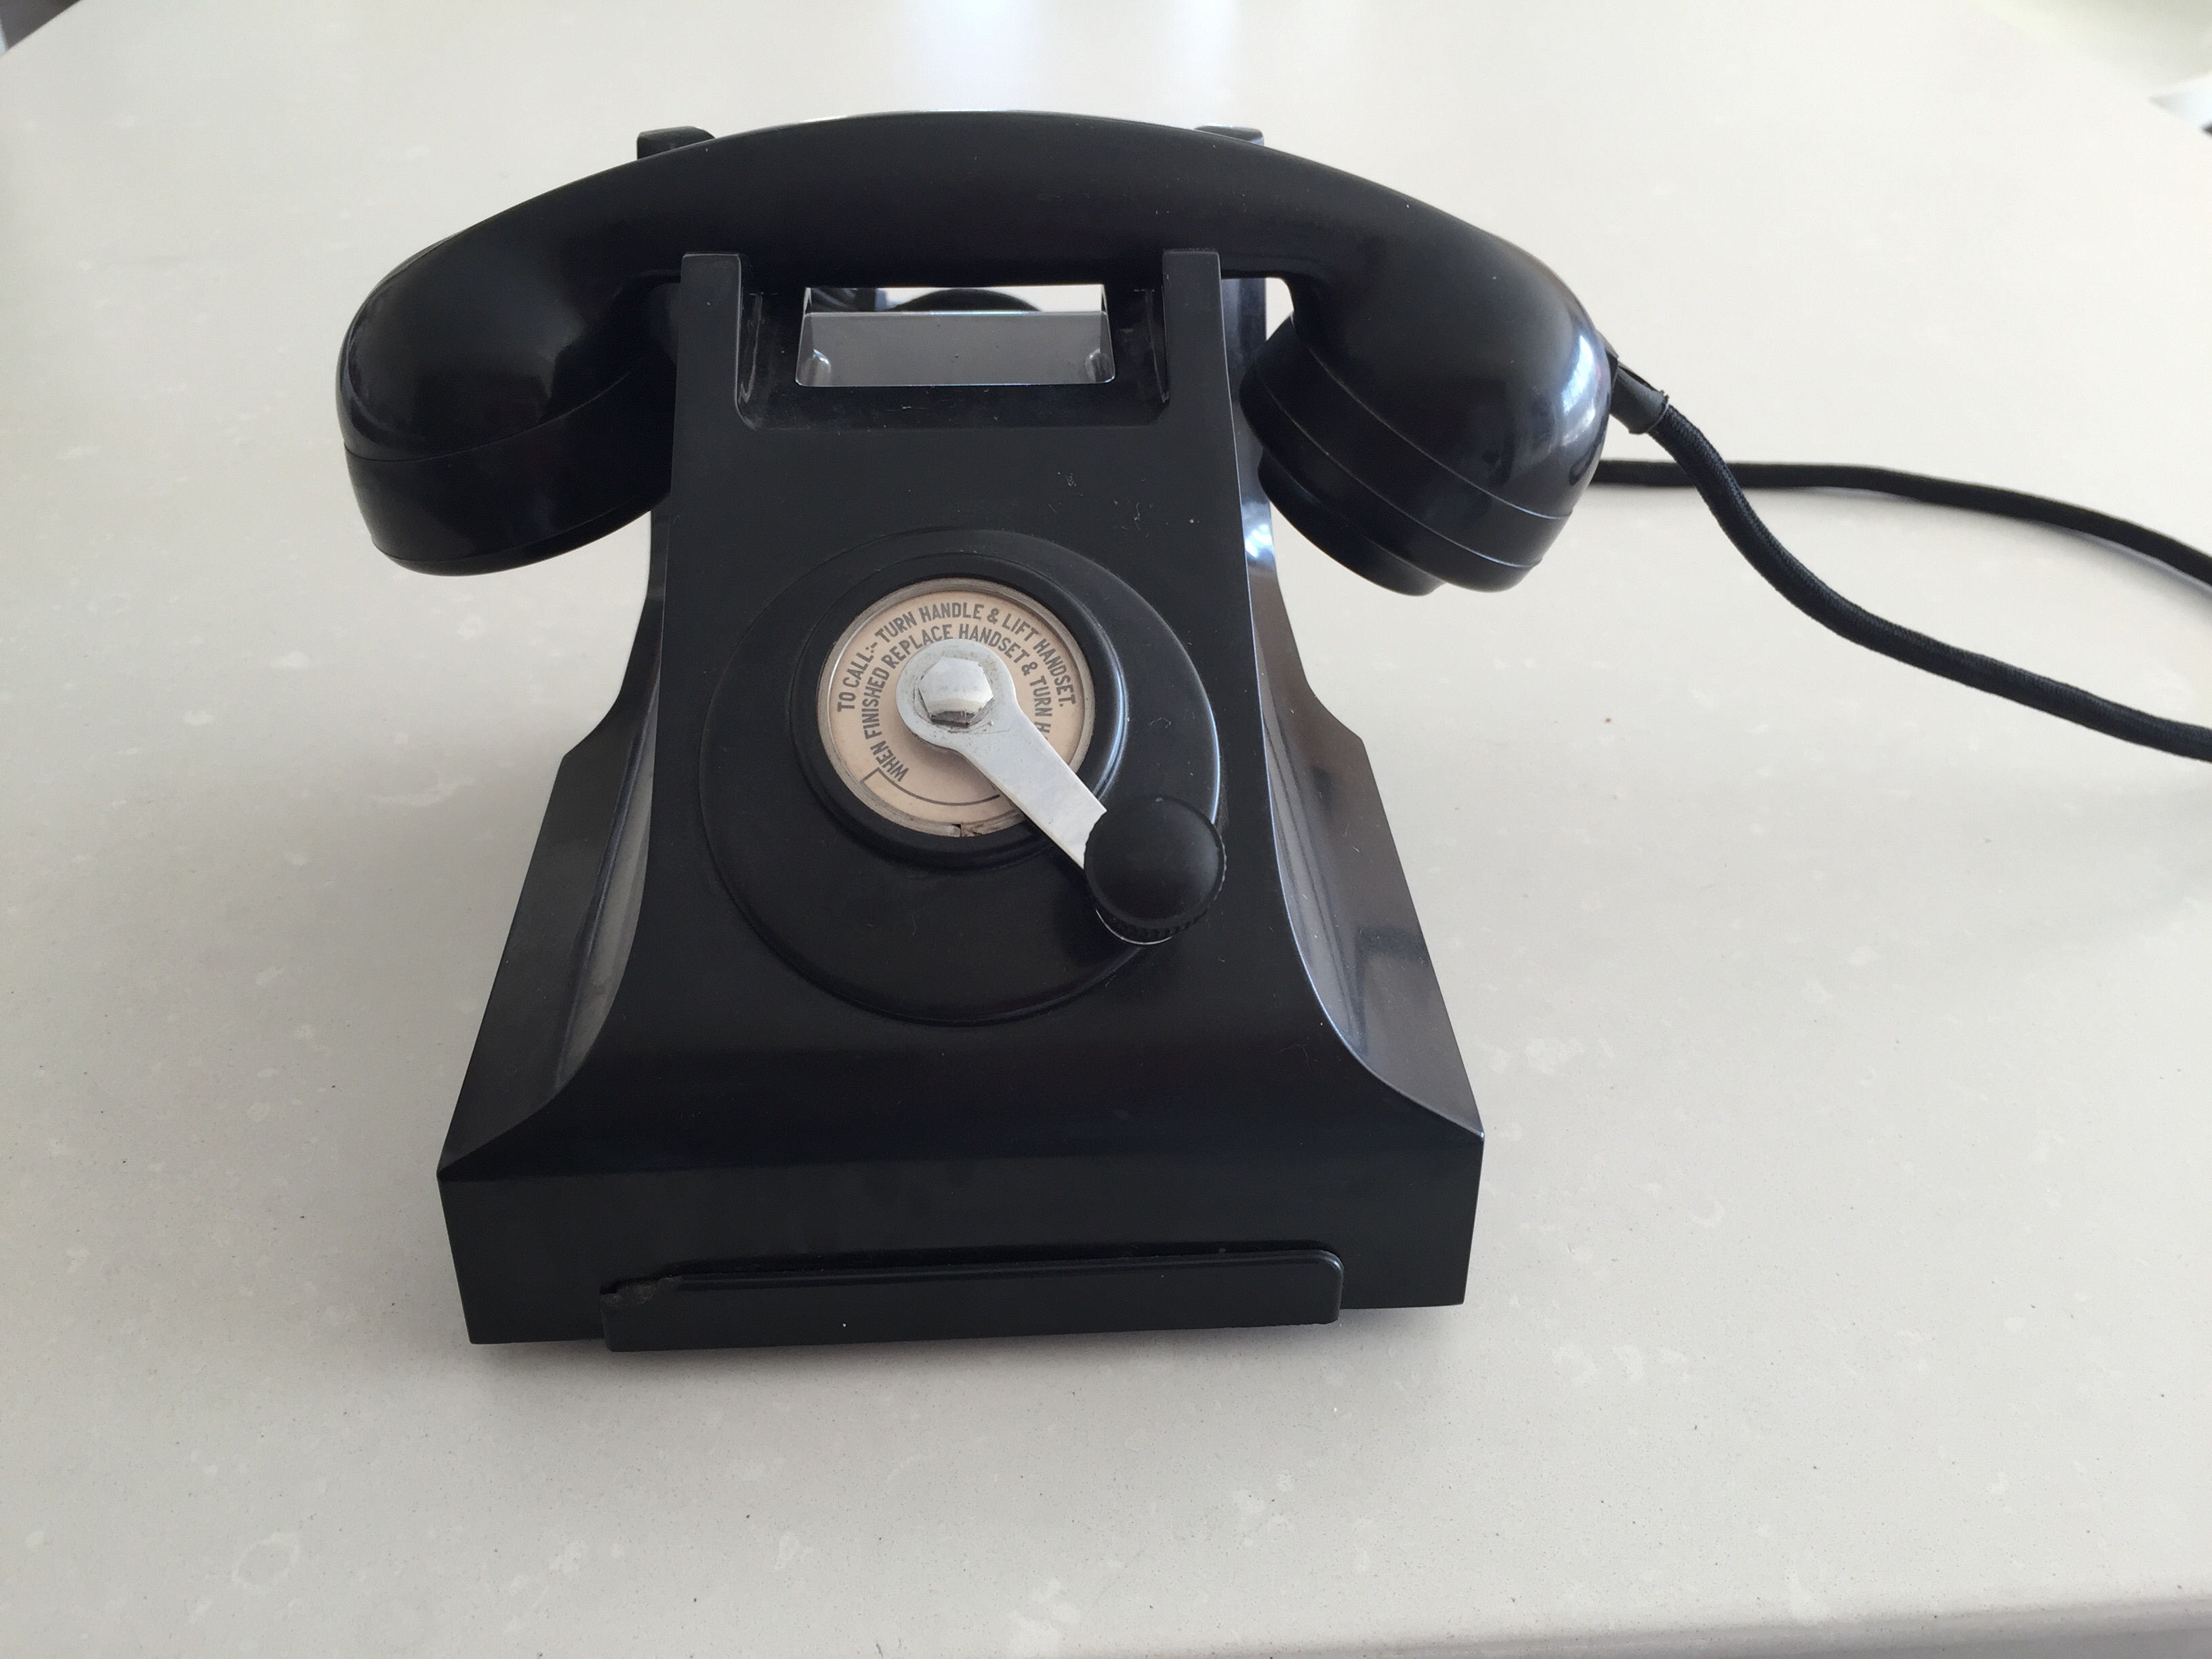
technology, vintage, old, phone, telephone, communication, gadget, black, lighting, dial, device, talk, message, connection, contact, communication device